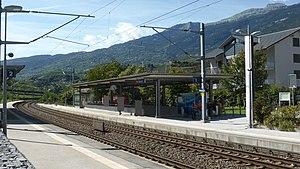
La gare de Salquenen est une gare ferroviaire située dans la commune de Salquenen, dans le canton du Valais.